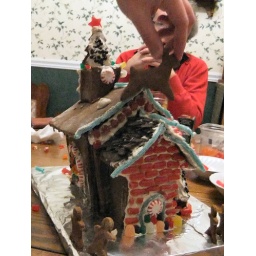
17 gingerbread in progress tree on roof